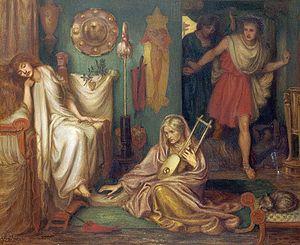
Rossetti s'inspire du passage des Elégies de Tibulle (I, 3, 82-92) dans lequel Tibulle demande à sa maîtresse d'attendre son retour (traduction de C. L. Mollevaut, 1808)